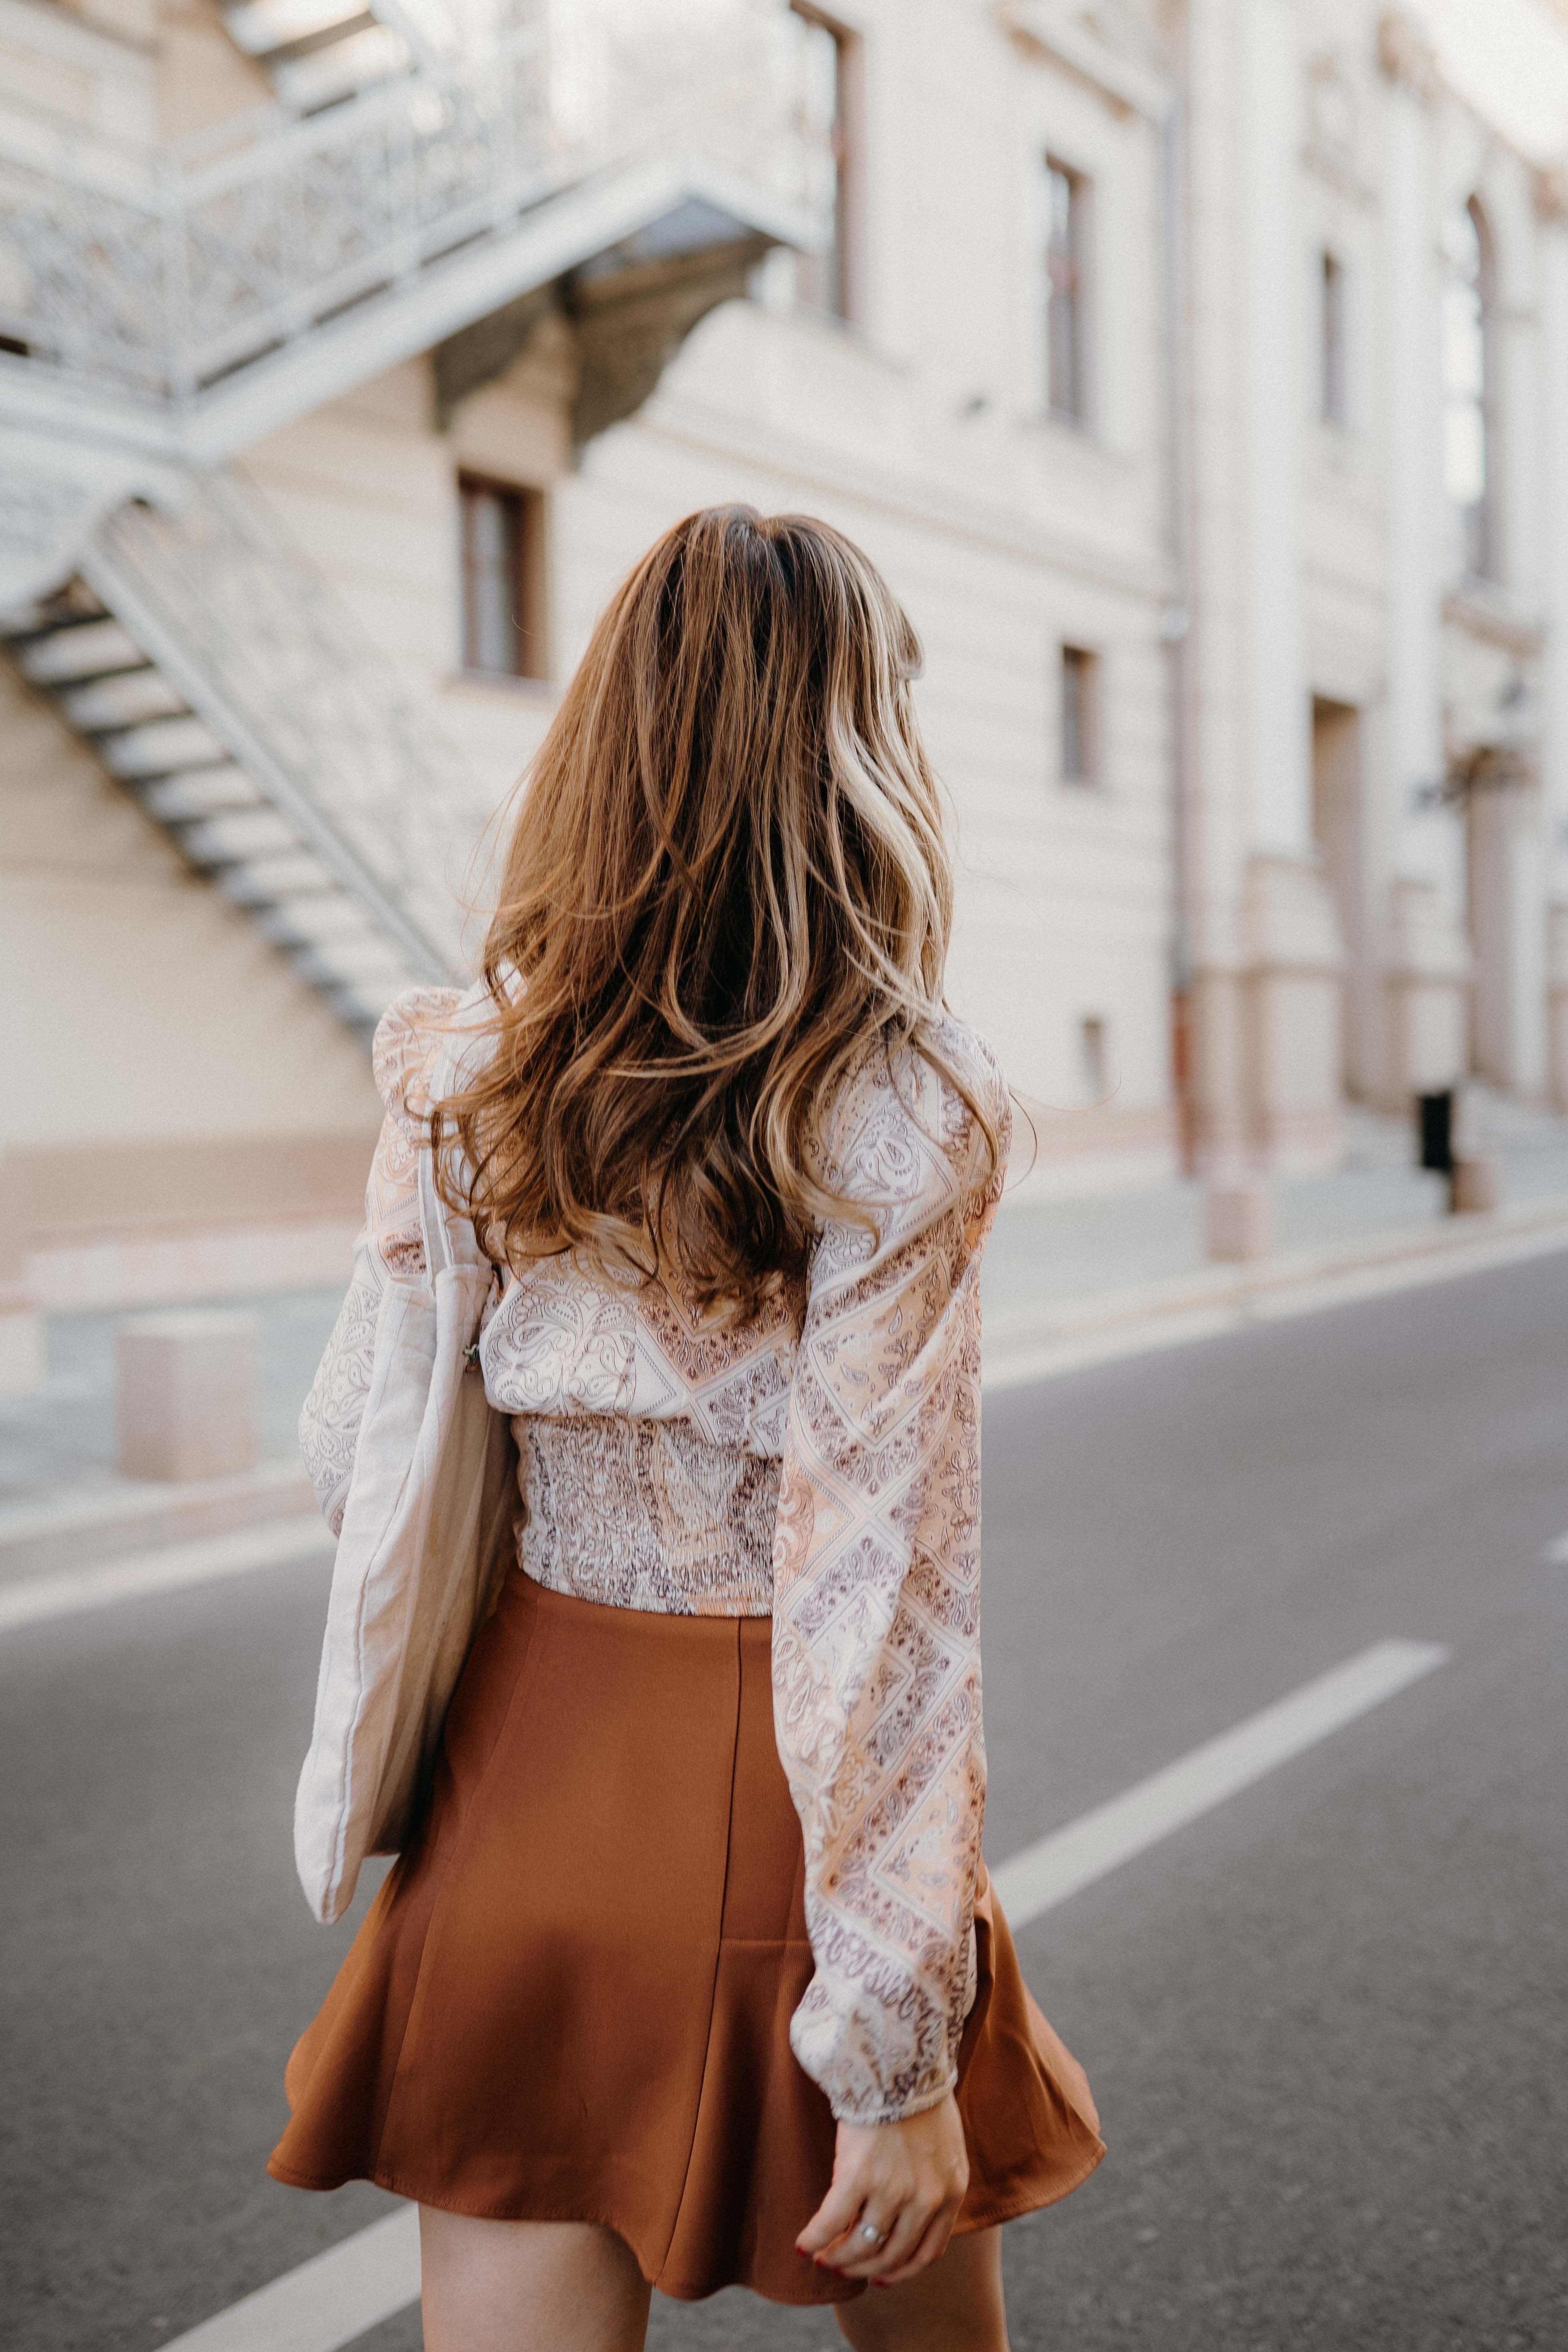
woman, clothing, shoulder, shorts, tartan, street fashion, dress shirt, fashion, orange, neck, sleeve, waist, eyewear, knee, collar, thigh, style, Luggage and bags, leather jacket, plaid, sleeveless shirt, bag, fashion design, blazer, trunk, t shirt, denim, beauty, long hair, human leg, handbag, electric blue, blond, formal wear, jewellery, pattern, fashion model, brown hair, peach, cocktail dress, fashion accessory, fur, sportswear, road, street, abdomen, leather, sitting, uniform, top, portrait photography, ankle, hair coloring, photo shoot, back